Nippon Professional Baseball playoffs

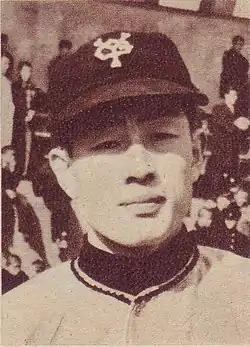
Tatsuro Hirooka, the Seibu Lions' manager during the split-season format's final season, heavily criticized the playoff system.

During the Pacific League owners' meeting on November 20, 1972, a split season plan that included a potential genuine playoff series was approved for the 1973 season. Less popular and less profitable than Nippon Professional Baseball's (NPB) other league, the Central League (CL), the PL hoped that the new format would significantly increase fan interest. The season was divided into two, 65-game halves. The two teams that won each half went on to play each other in a five-game playoff series. The winner of the series was named the PL champion and went on to play the Central League (CL) champion in the Japan Series.